Exhibition of the Centenary of the Opening of the Ports of Brazil

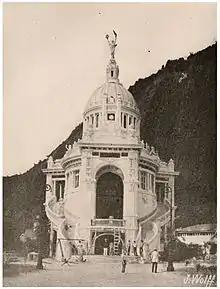
Bahia state pavilion

The Bahia pavilion, which occupied 54,359 square feet, was designed by Italian architect Rafael Rebecchi. Its displays included artwork by José Rodrigues Nunes, Bento Capinam, , and Victor Meirelles, and its external sculpture was made by Rodolfo Bernardelli.